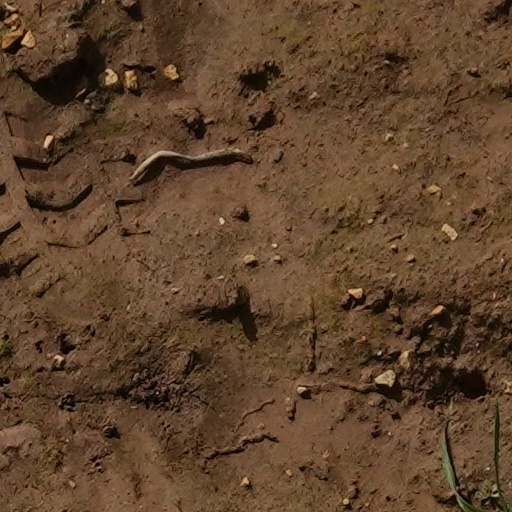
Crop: wheat